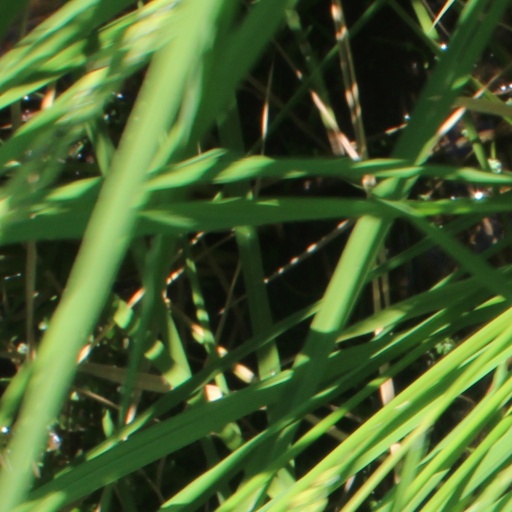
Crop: rice